Halfdan Egedius

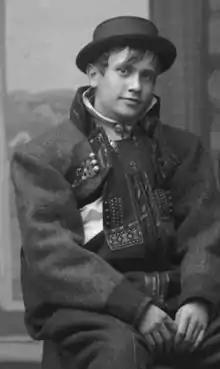
Halfdan Egedius in 1895

Halfdan Egedius (May 5, 1877 – February 2, 1899) was a Norwegian painter and illustrator.